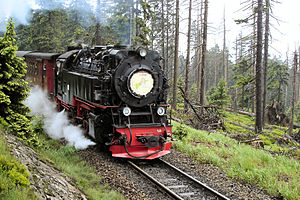
Bloksbjergbanen / Billedgalleri
Bloksbjergbanen er en jernbanelinje i Harzen i Tyskland. Bloksbjergbanen, som anvender damplokomotiver, går mellem Drei Annen Hohne og Harzens højeste punkt, Bloksbjerg. Ved Drei Annen Hohne station har banen tilslutning til yderligere to lokalbaner i Harzen med forbindelse til bl.a. Wernigerode.